Korbeek-Lo

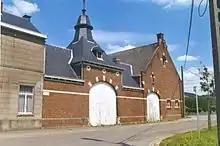
Hoeve Trappeniers, one of several traditional farmsteads in Korbeek-Lo. The rural character of the village is currently under threat.

The history of Korbeek-Lo starts a long way back. On the St.-Martinusberg plateau traces have been found of prehistoric homesteads. There is also evidence of Roman settlement, and there is evidence of human habitation during the subsequent Frankish period. One of the surviving farmsteads bears the name "Het Dalemhof", of which the middle syllable is thought to derive from the Germanic word "heim", endorsing the view that the name is of Frankish provenance.